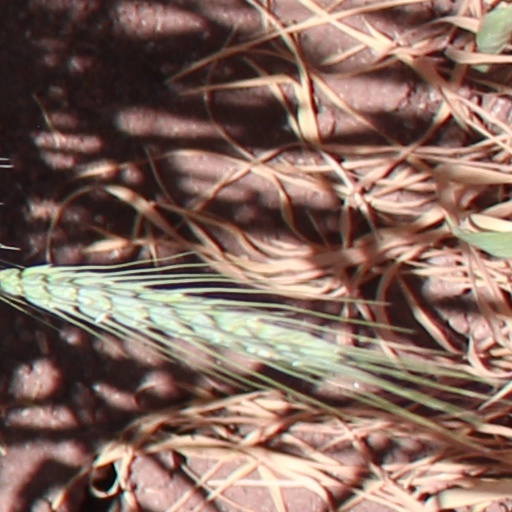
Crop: wheat